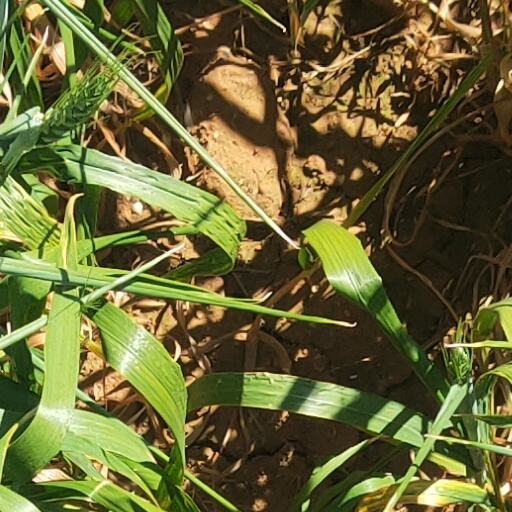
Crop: wheat